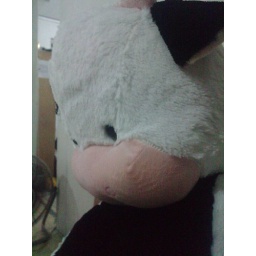
The cow that sits on the chair in the living room.